Turkey, Texas

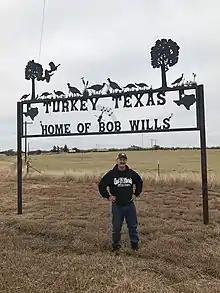
Turkey city limits

As of the 2020 United States census, there were 317 people, 134 households, and 99 families residing in the city.